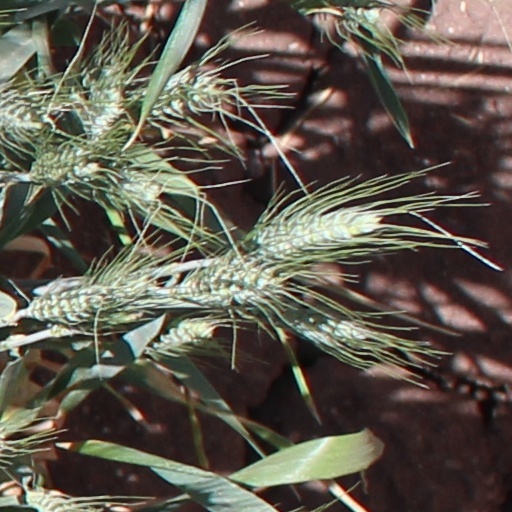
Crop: wheat